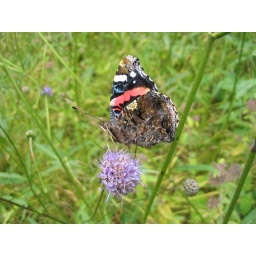
A red admiral butterfly showing off it's underwing in a garden in Wiltshire, UK.